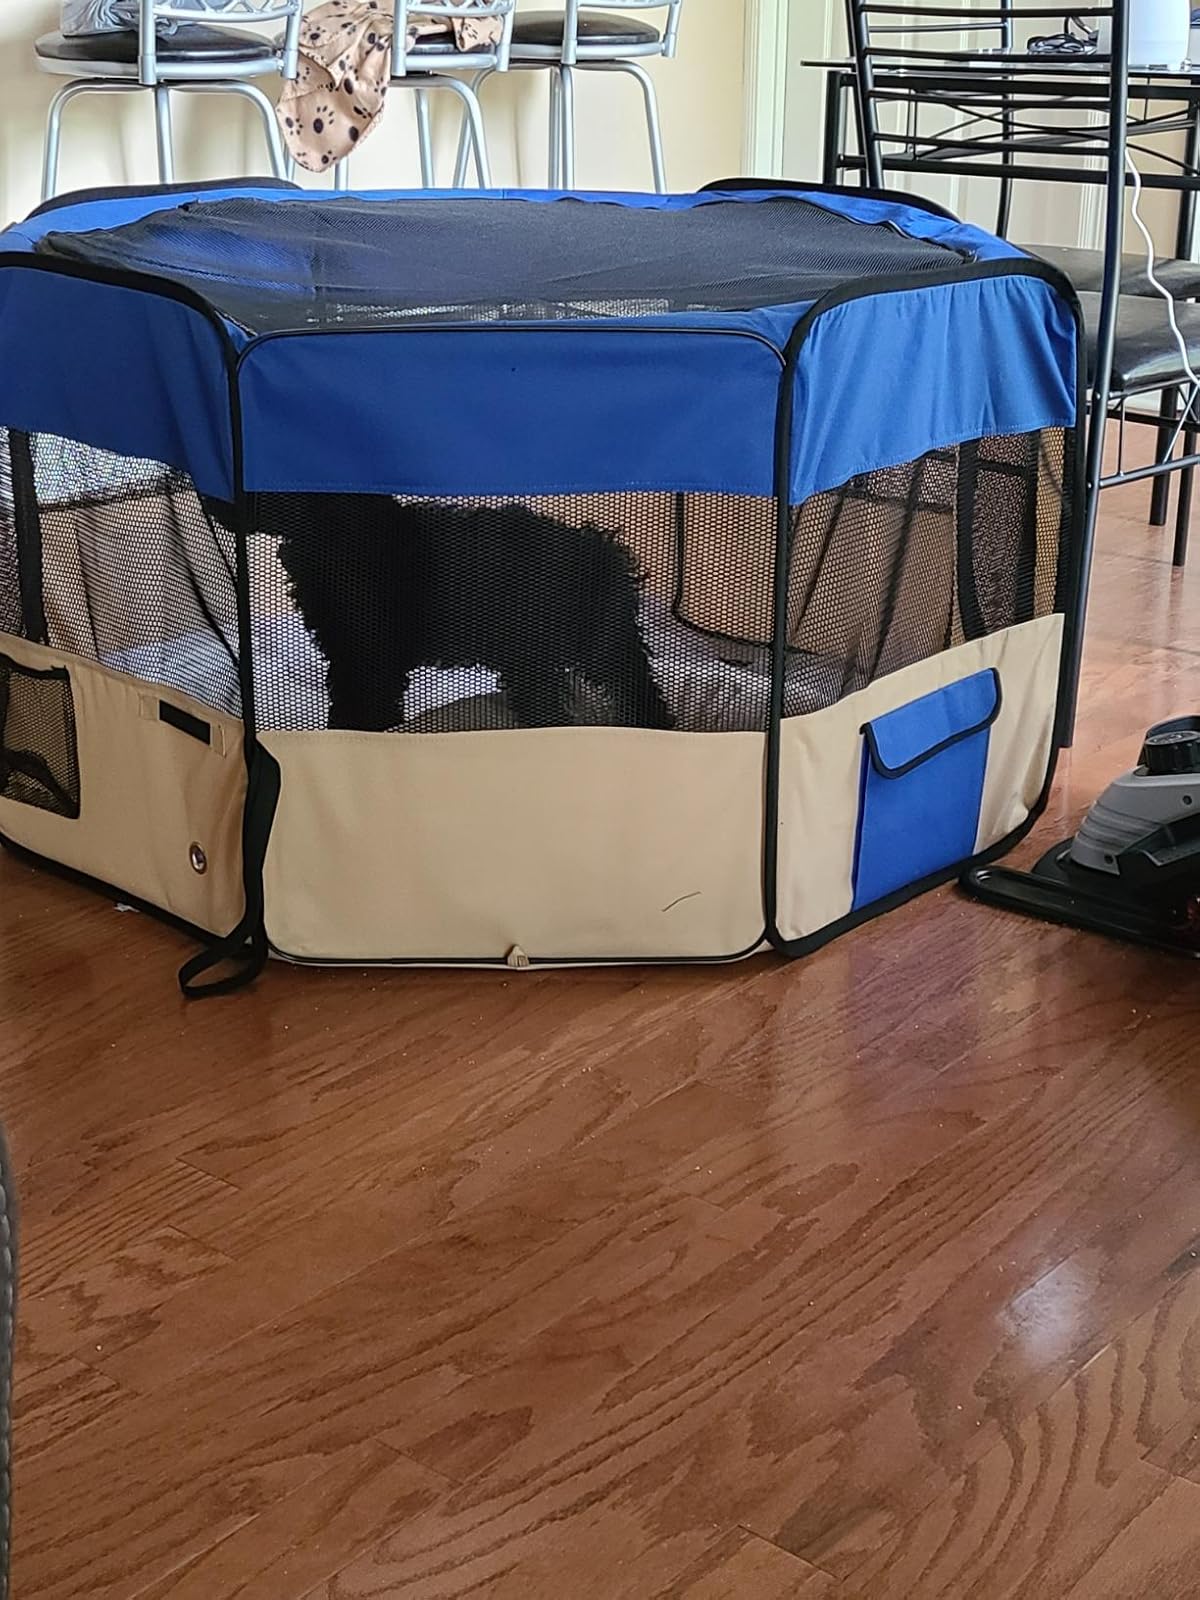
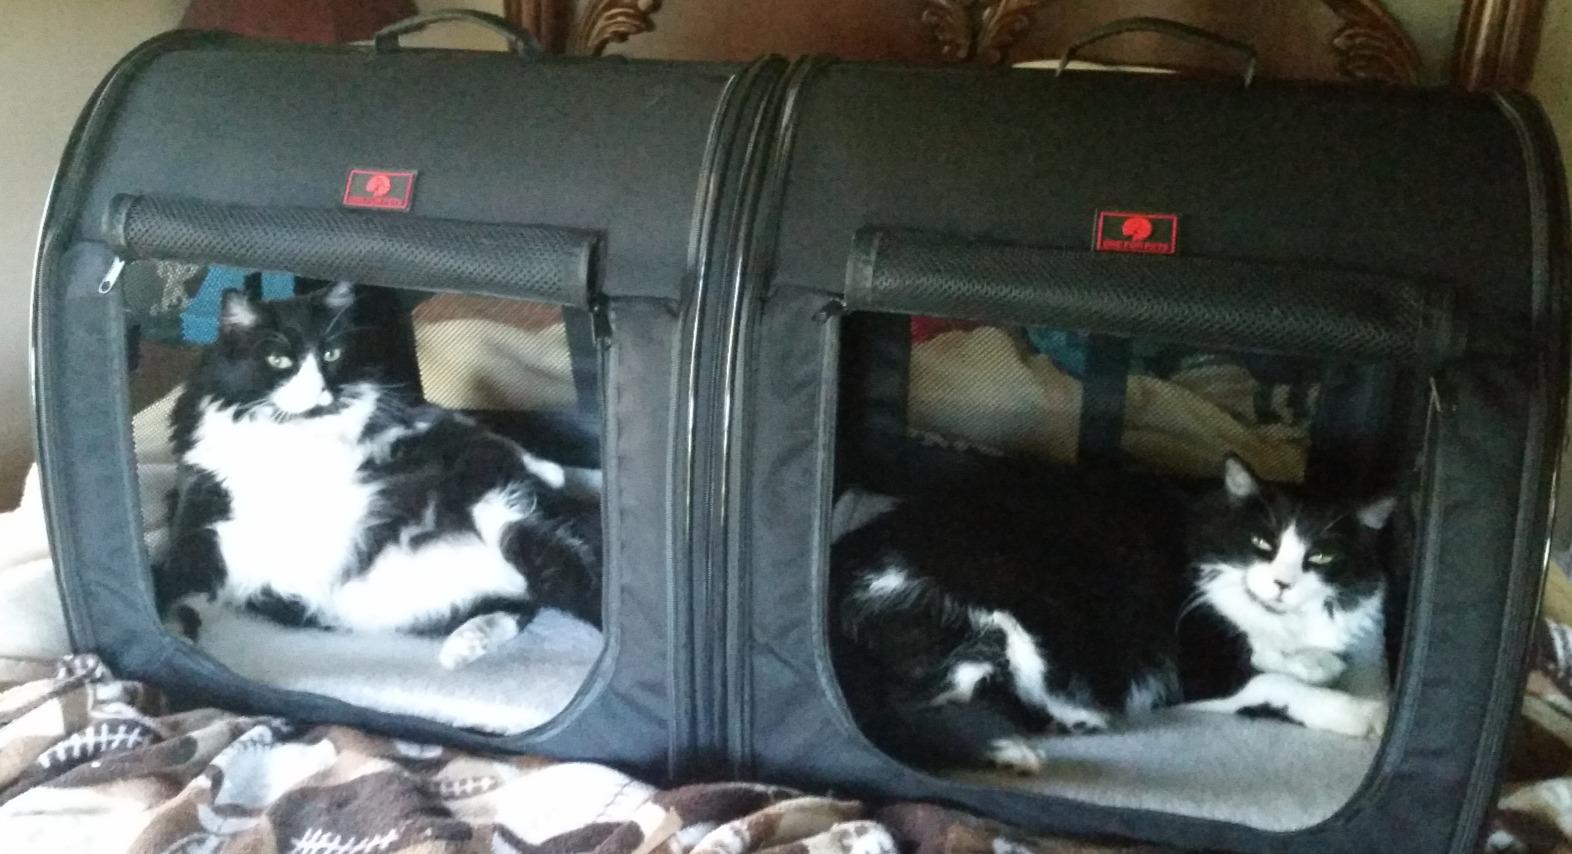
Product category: items_kennel
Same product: no